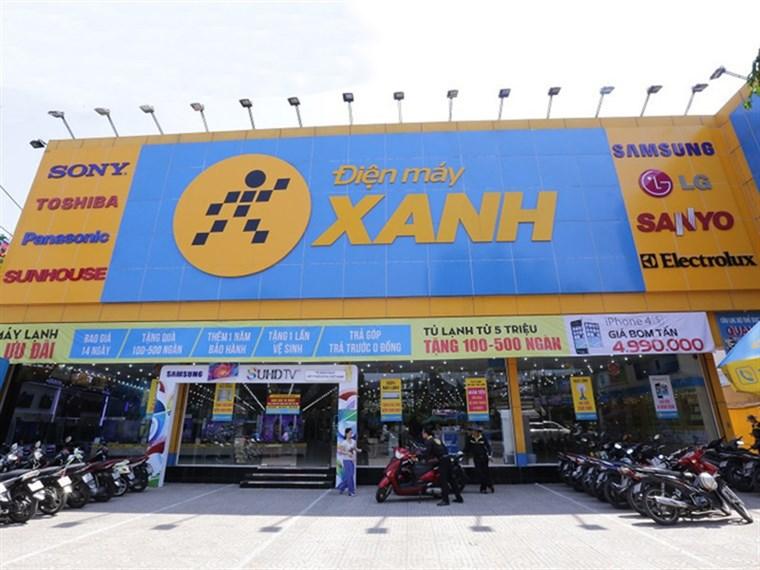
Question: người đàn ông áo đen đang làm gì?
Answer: người đàn ông áo đen đang dắt một chiếc xe máy